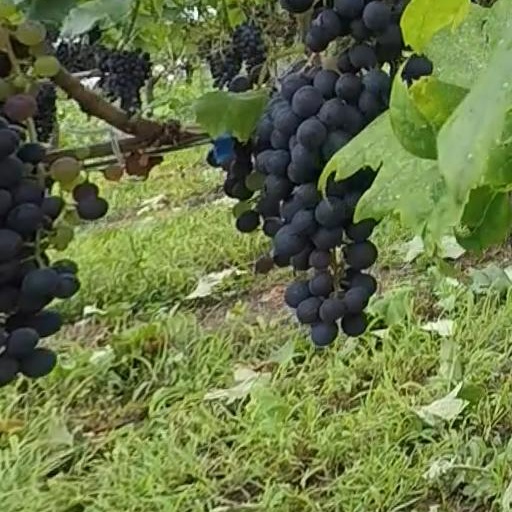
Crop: grape